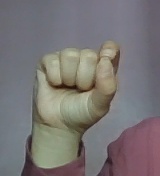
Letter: fa